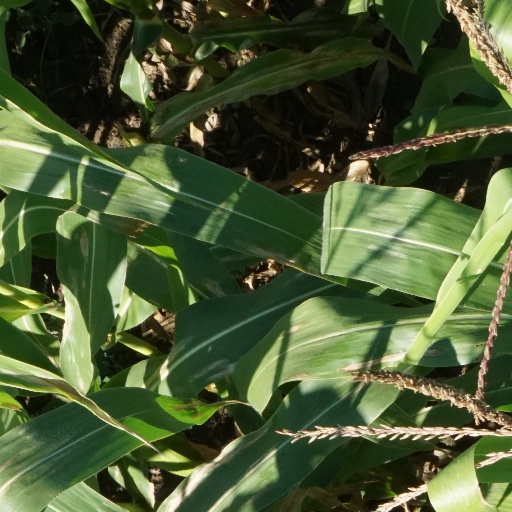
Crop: maize; corn